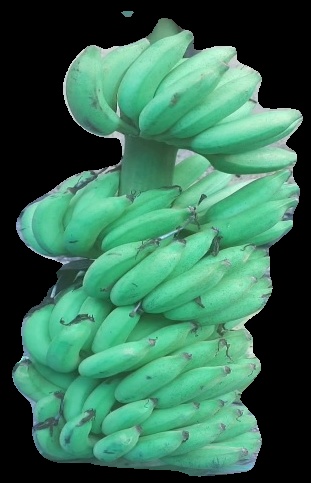
Variety: elakki-bale
Grade: grade2